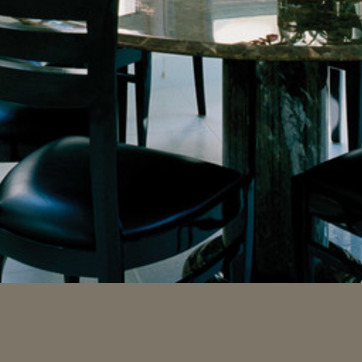
Material: leather